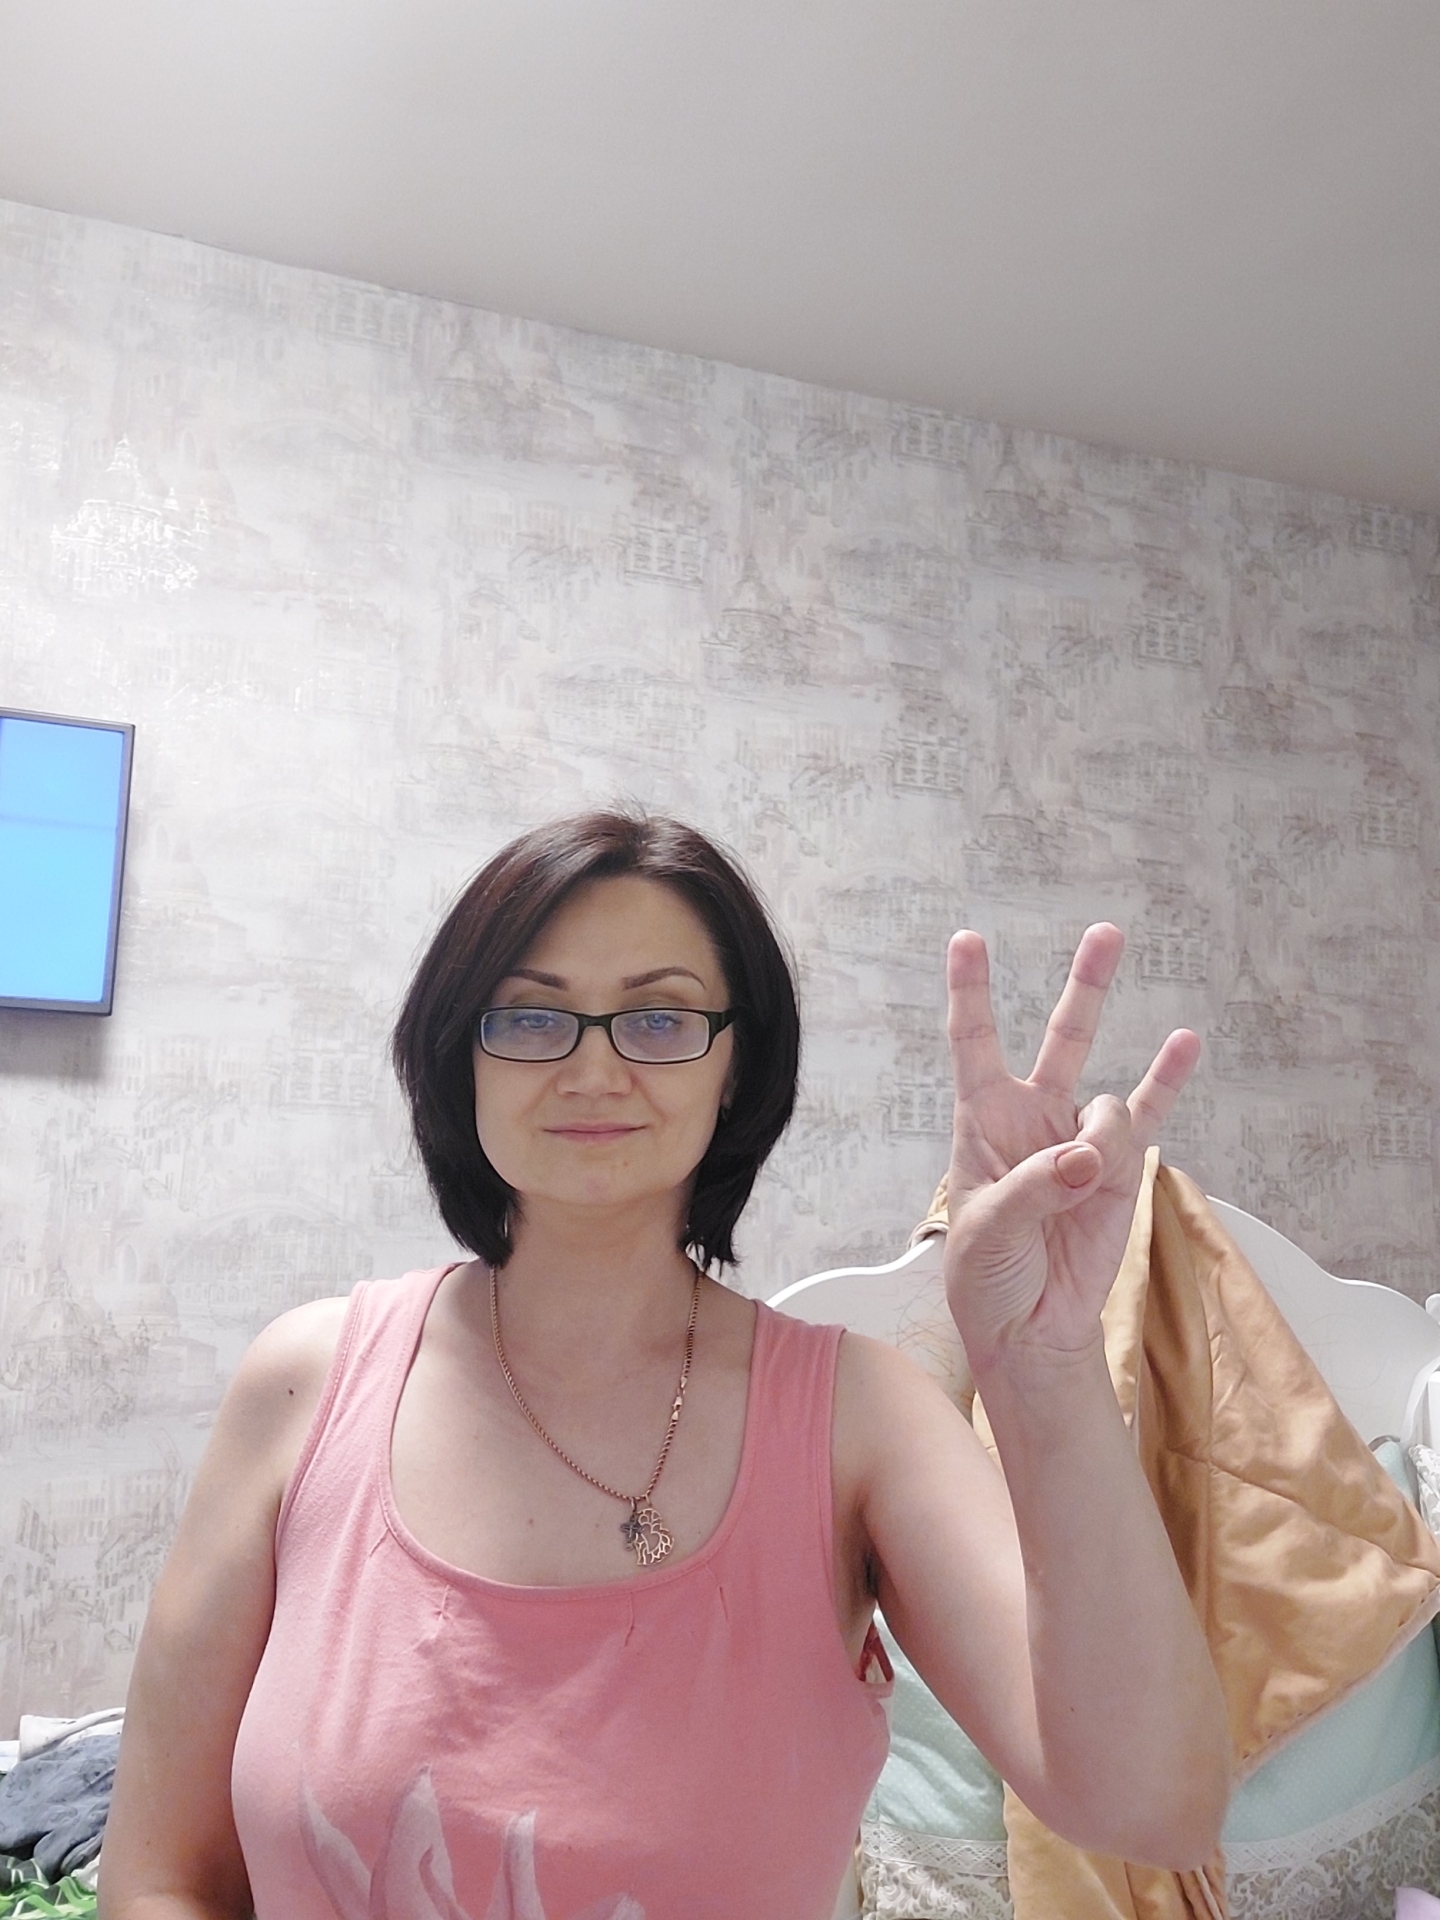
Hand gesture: three3